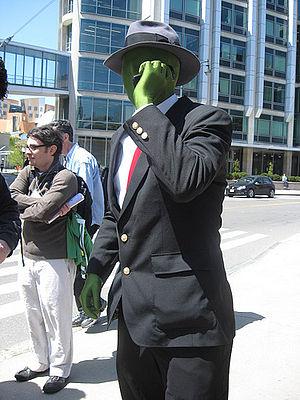
Anonymous est un mouvement hacktiviste, se manifestant notamment sur Internet. Le nom de ce collectif est considéré comme un mot fourre-tout désignant des membres de certaines communautés d'internautes agissant de manière anonyme dans un but particulier.